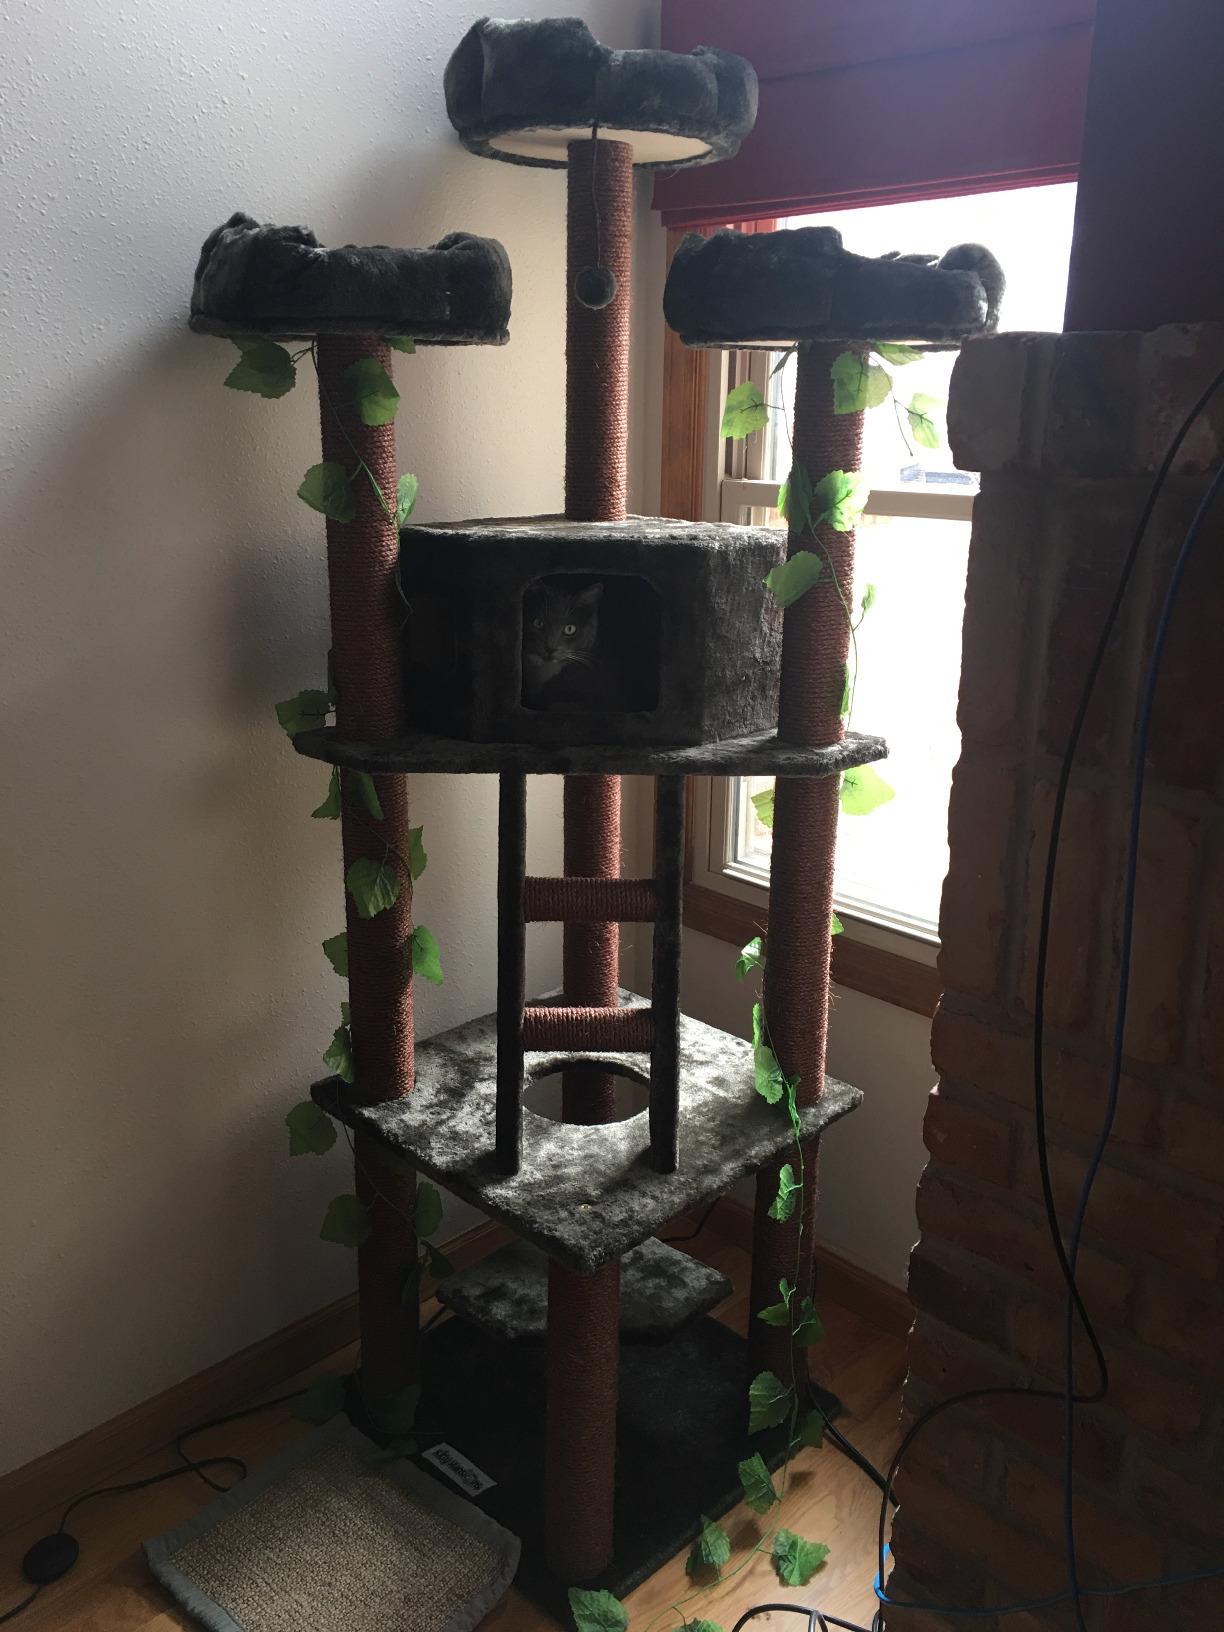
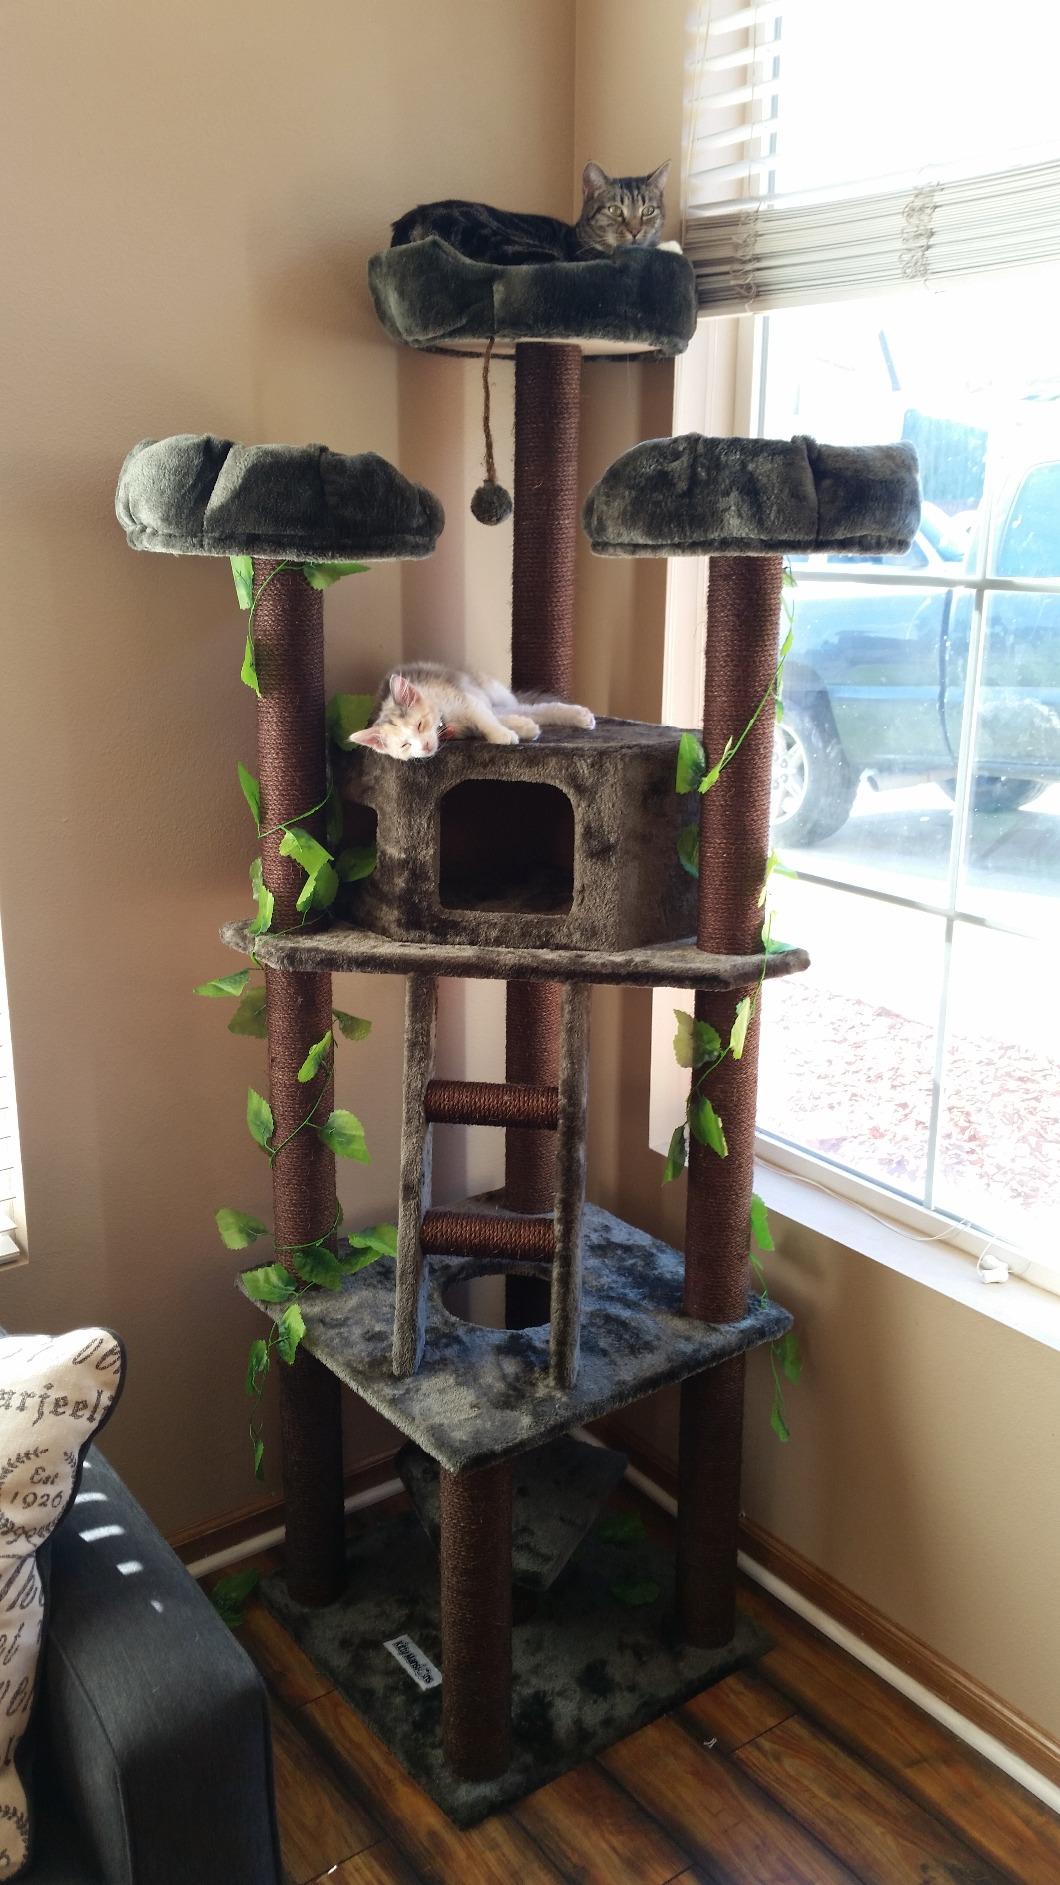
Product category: items_cat tree
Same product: yes